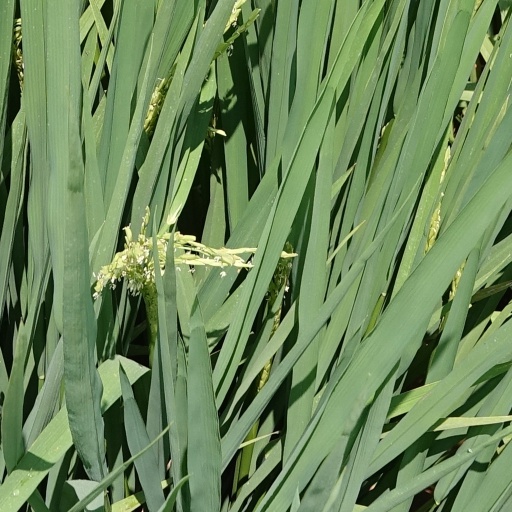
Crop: rice